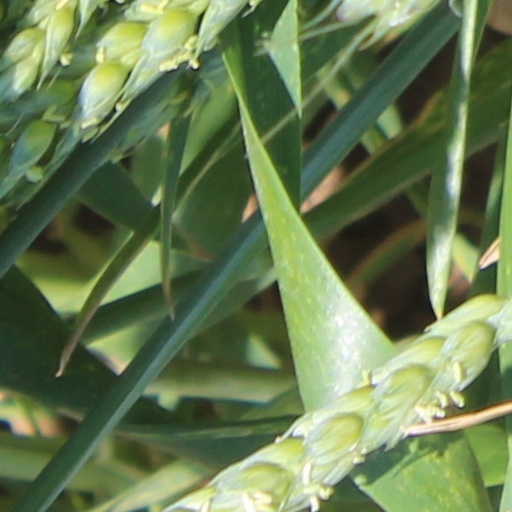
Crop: wheat